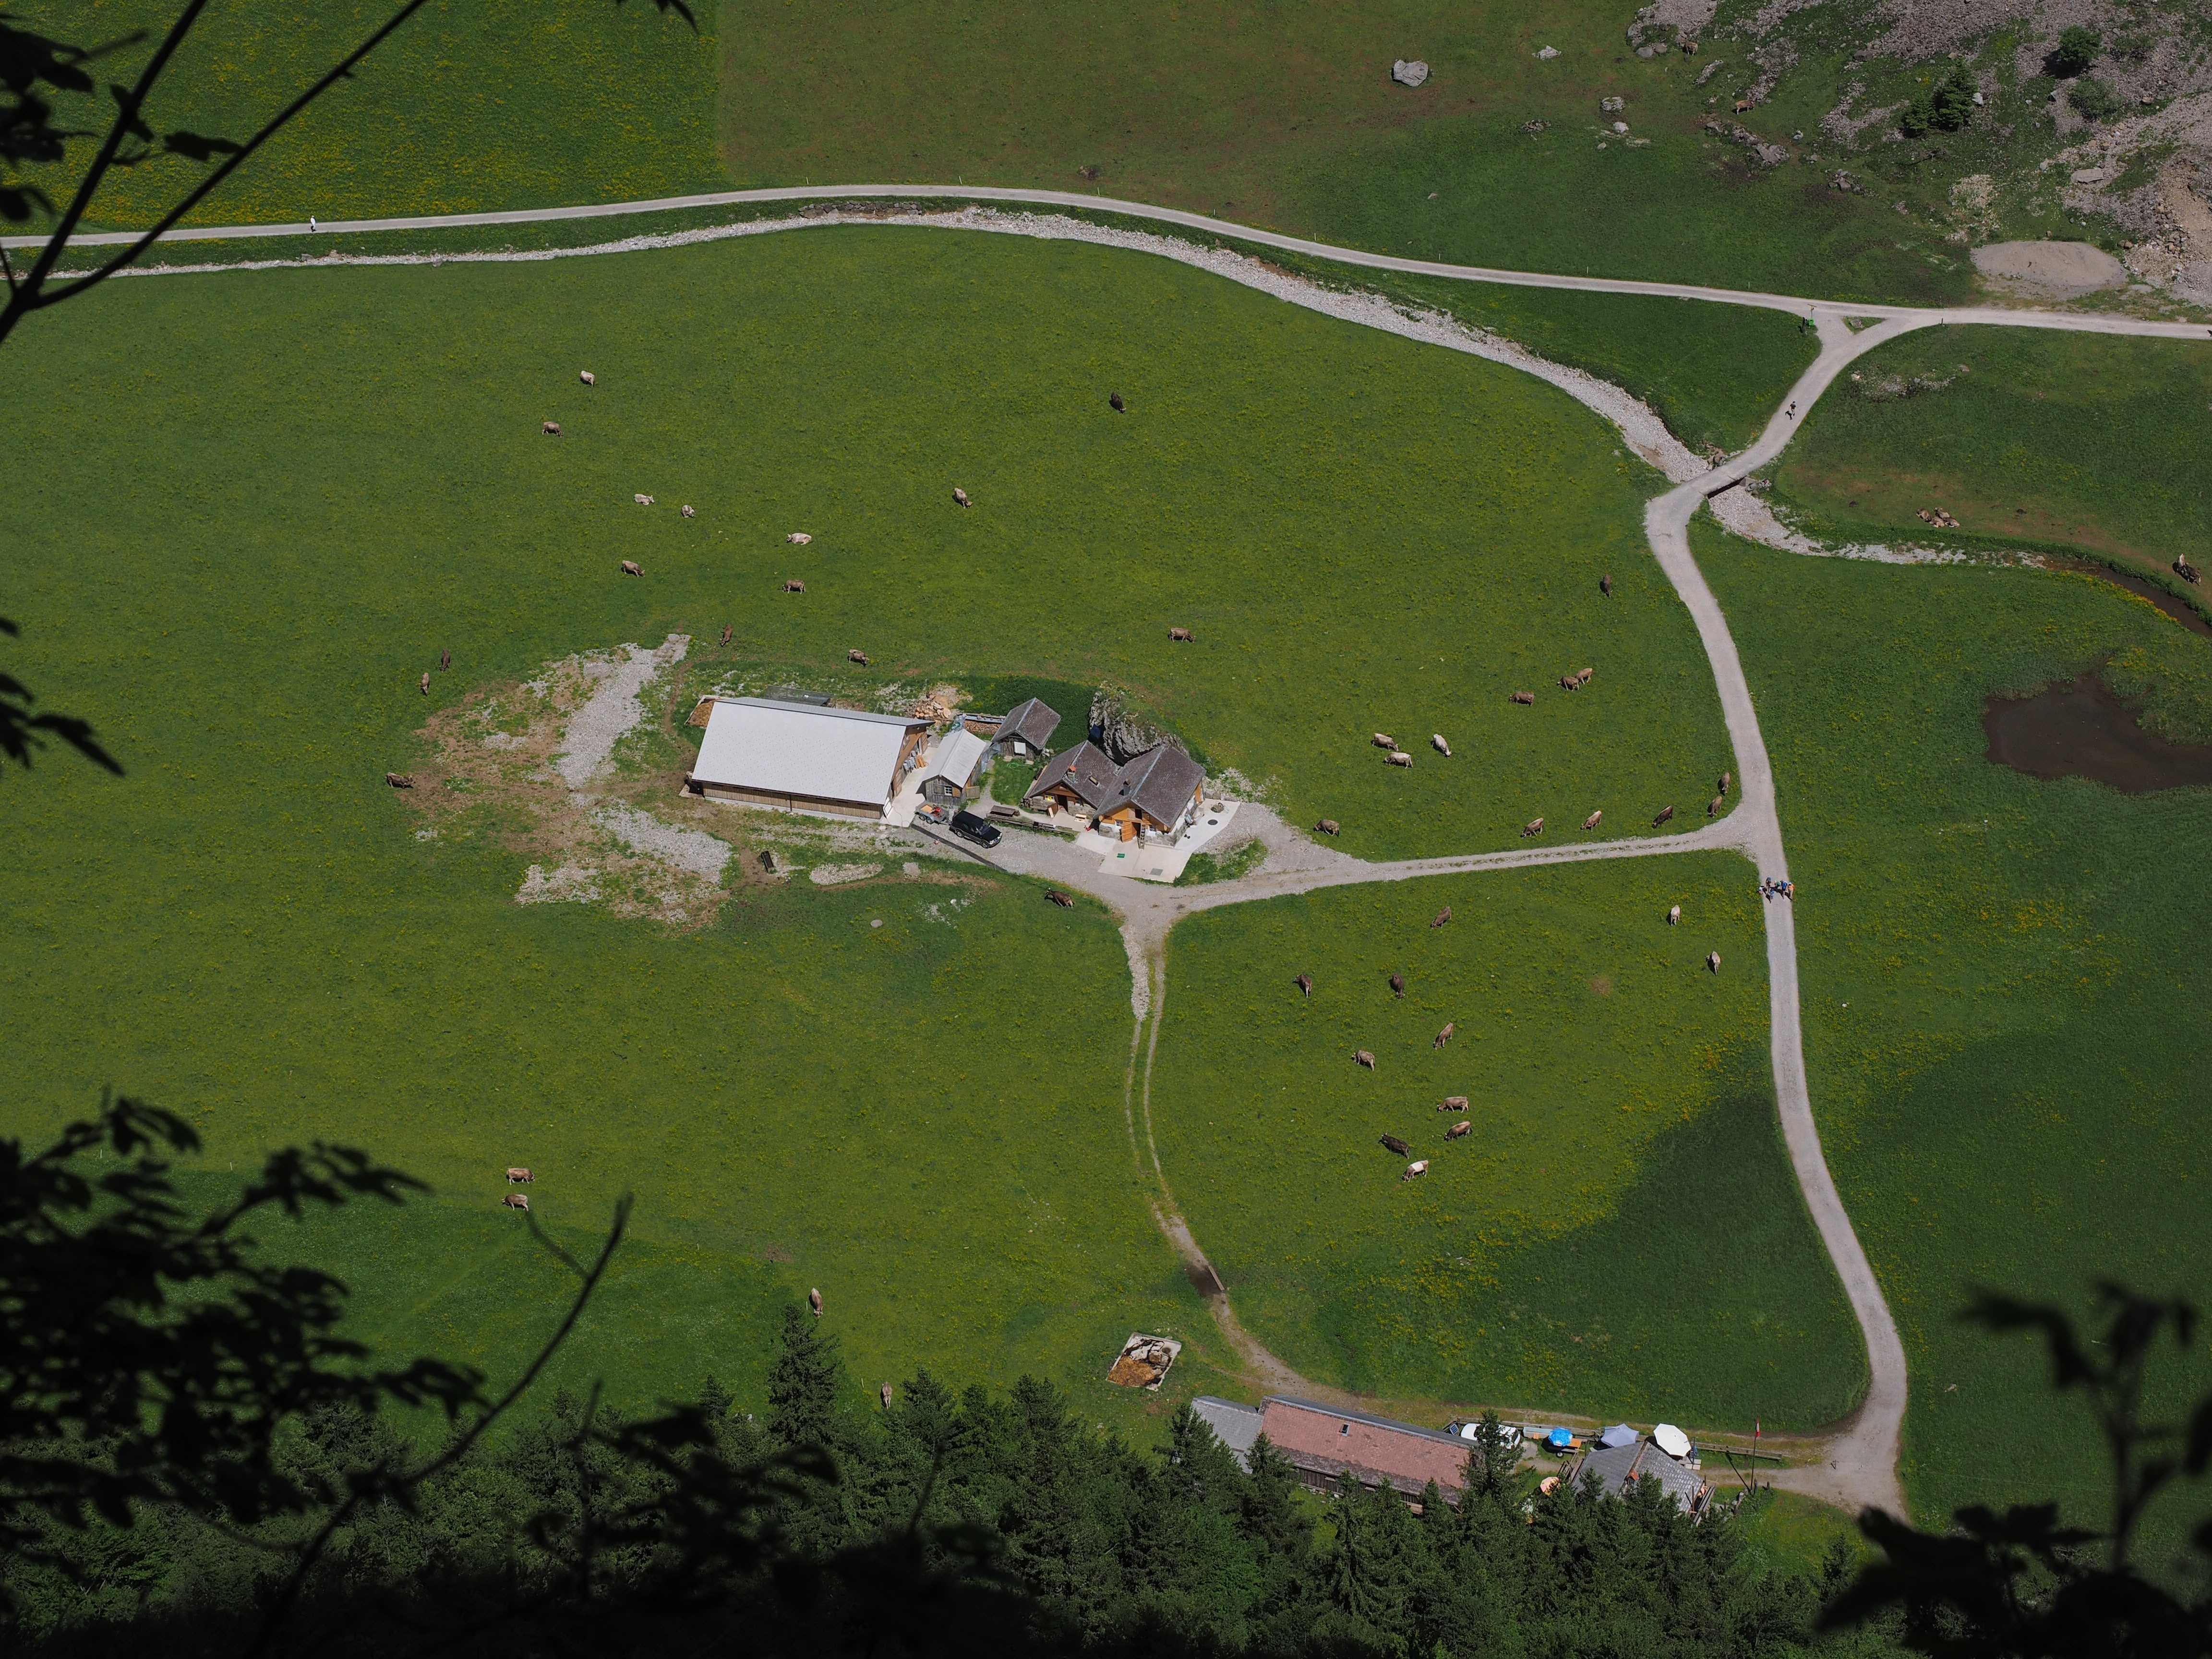
water, nature, grass, pond, green, reflection, alm, hof, mountain hut, aerial photography, s ntis, alpe, seealpsee